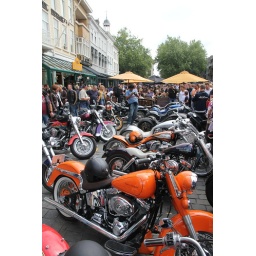
When in NL, take a picture of an orange bike ...